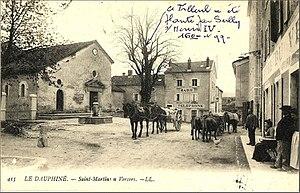
Saint-Martin-en-Vercors du début du XXème siècle
Saint-Martin-en-Vercors est une commune française située dans le département de la Drôme en région Auvergne-Rhône-Alpes et autrefois rattachée à l'ancienne province du Dauphiné. La commune fait également partie de la communauté de communes du Royans-Vercors depuis sa création en 2016 et est également adhérente au parc naturel régional du Vercors.